Music of Finland

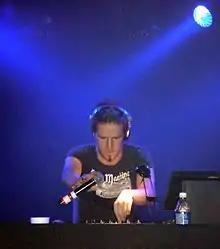
Darude in Toronto, Canada in 2007

Today rap music is one of the major genres of Finnish pop-music and there are many artists, who have reached wide popularity. Still it can be said, that rap-scene is primarily an underground-movement. But even independent artists such as ASA with often political and critical lyrics are quite popular. ASA's "leijonaa mä metsästän"-album was the third on Finnish albumchart in 2005. Finnish rap-artists, such as Paleface with English lyrics have not attained international success. An exception to this is /breakbeat-/electro-/ hiphop-band Bomfunk MC's, who with their MC Raymond Ebanks became popular in Central Europe, as they had the most sold European hit single of 2000, "Freestyler" along with trance music act Darude's international hit "Sandstorm".